Ney Franco

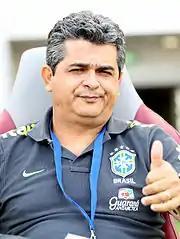
Franco as head coach of the Brazil under-20 team in 2011

On 23 September 2010, Franco was appointed as coach of Brazil under-20 team. He remained in charge of Coritiba until the end of the year, winning the Série B and returning to the top tier at first attempt. For the national team, he won the 2011 South American Youth Championship, qualifying to the 2011 FIFA U-20 World Cup (also won by Brazil) and the 2012 Summer Olympics.